Matt Taven and Mike Bennett

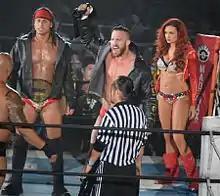
Matt Taven (left) and Michael Bennett (center) with Maria Kanellis (right) as the IWGP Tag Team Champions in July 2015

Bennett and Taven, made their debut as a team in New Japan Pro Wrestling in November 2014, to take part in the 2014 World Tag League. They finished third in their block with a record of four wins and three losses. Bennett and Taven returned to NJPW on April 5, 2015, at Invasion Attack 2015, where they defeated Bullet Club (Doc Gallows and Karl Anderson) to win the IWGP Tag Team Championship. On July 5 at Dominion 7.5 in Osaka-jo Hall, The Kingdom lost the IWGP Tag Team Championship back to Bullet Club in their first defense. Bennett and Taven returned to NJPW in November to take part in the 2015 World Tag League, where they finished with a record of two wins and four losses, failing to advance from their block.